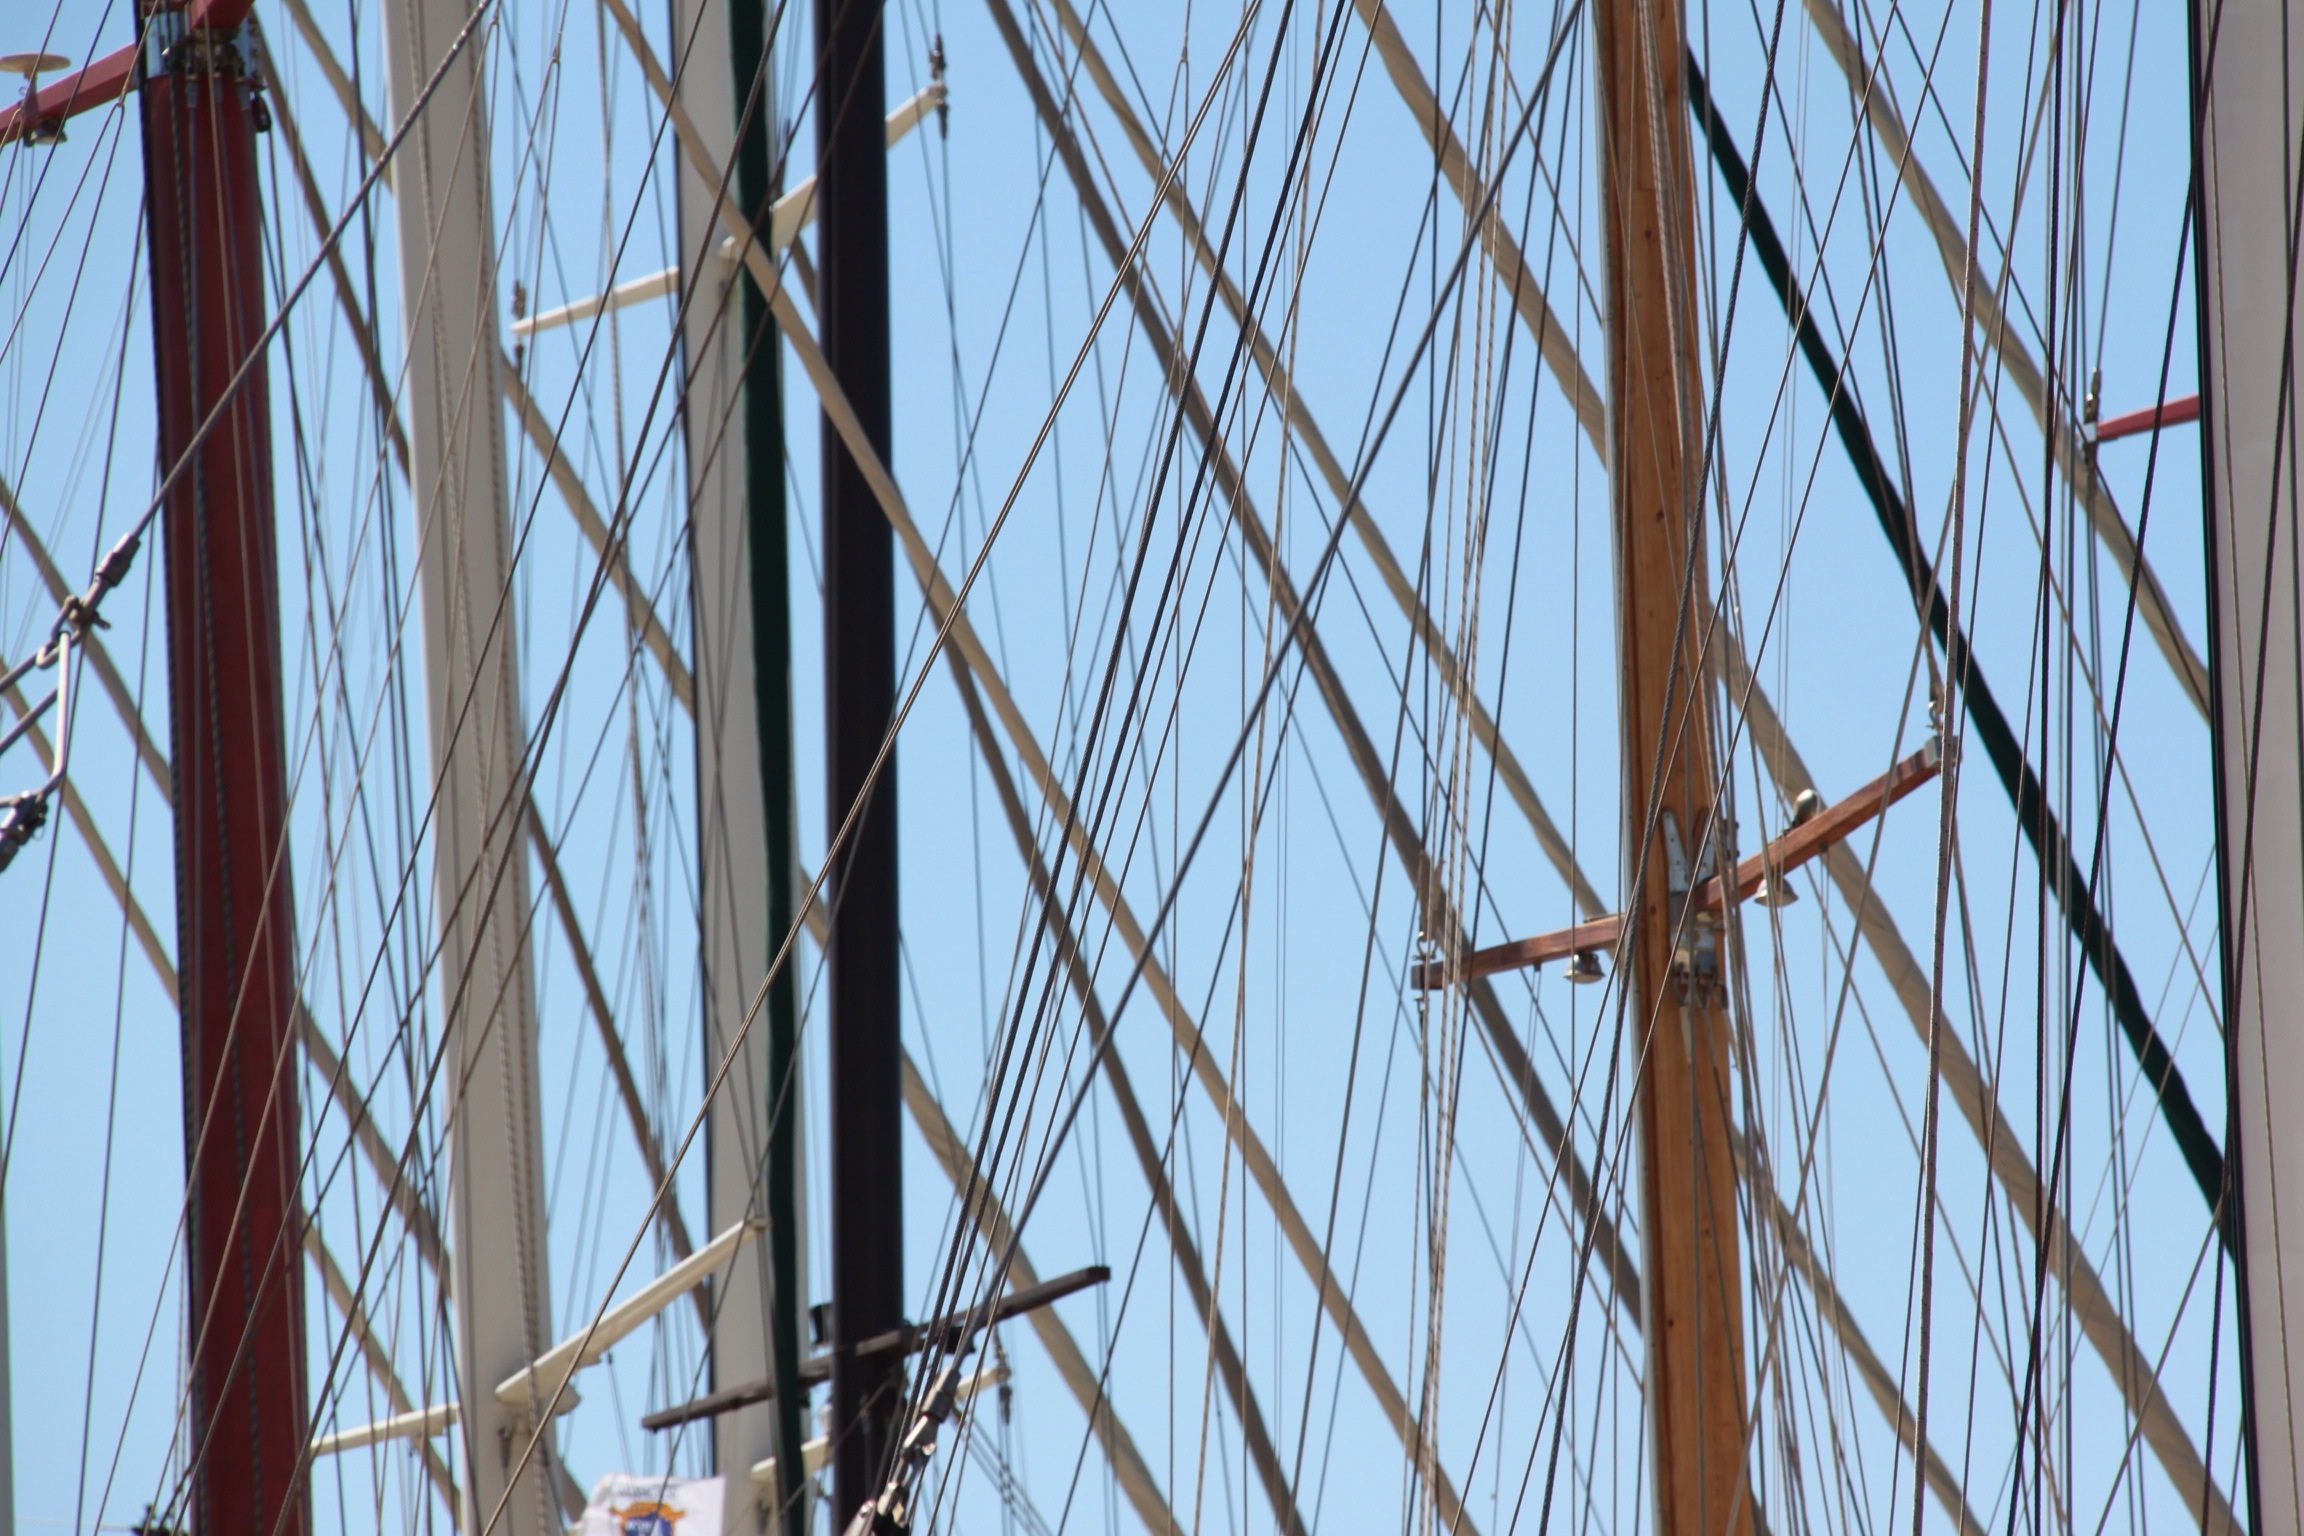
ship, line, vehicle, tower, mast, facade, sail, scaffolding, watercraft, sailing ship, tall ship